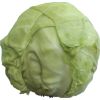
Label: Cabbage white 1